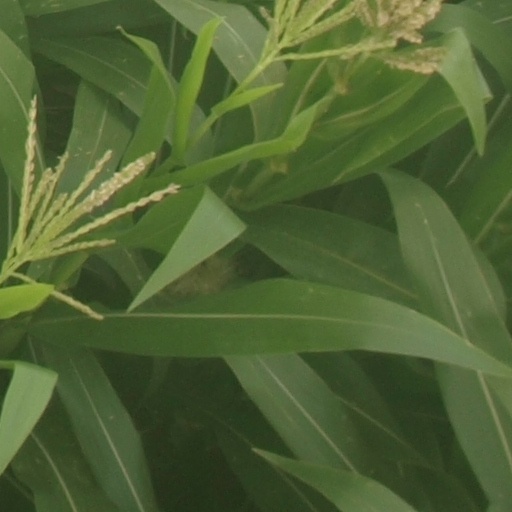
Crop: maize; corn